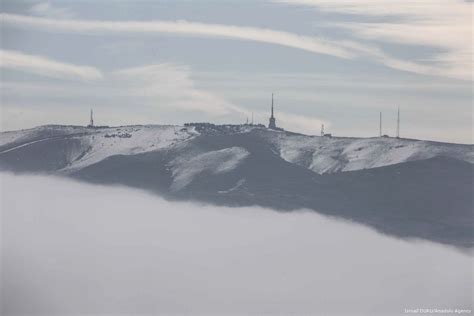
Weather: foggy or hazy